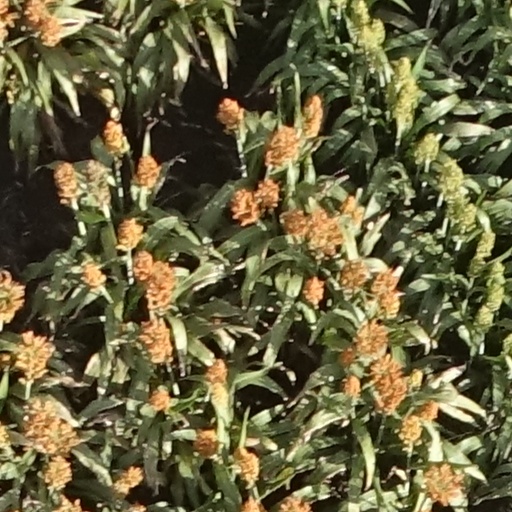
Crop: sorghum